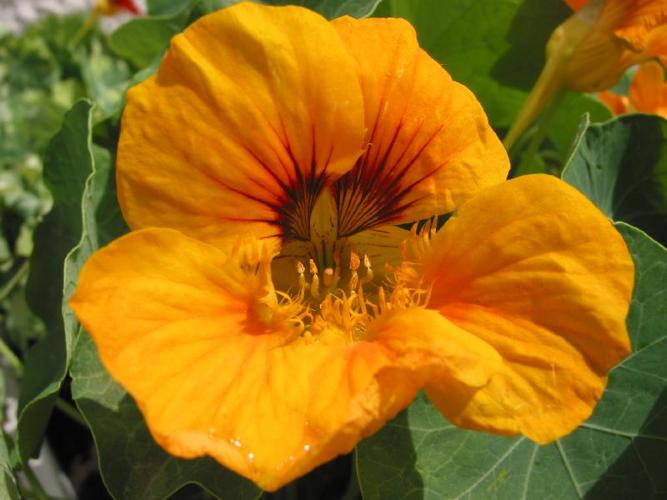
Label: watercress